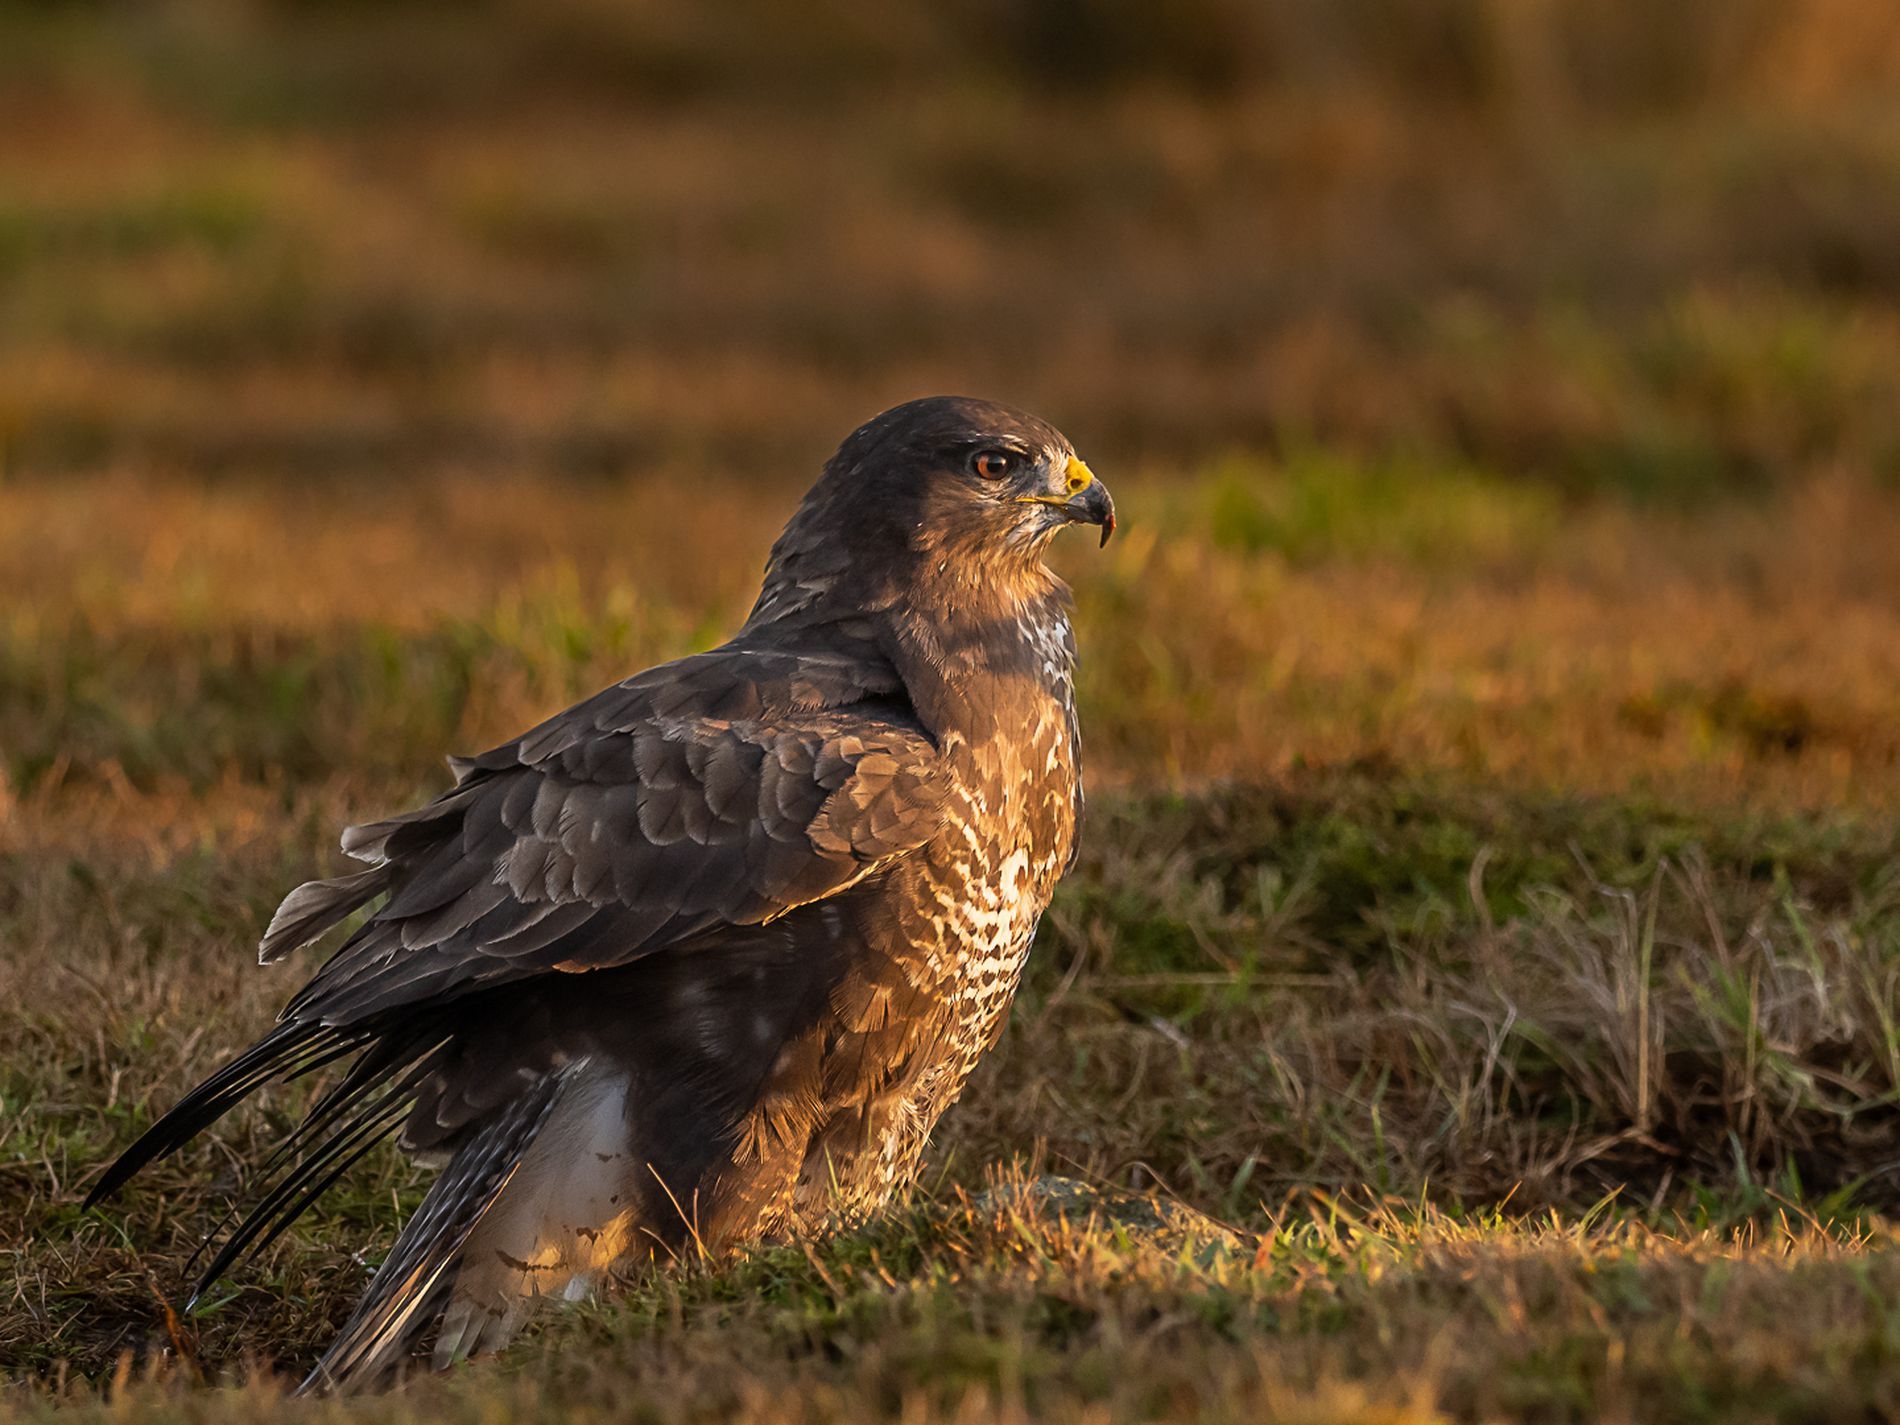
Buzzard on Grass
A buzzard with a brown body has landed on the ground in a grassy field. The bird is facing right. The background shows blurred grass under a warm, golden light.
A close-up shot of a buzzard in its natural habitat during what appears to be either sunrise or sunset, given the warm light. The bird's focused gaze and upright posture suggest it is alert and observing its surroundings in the open field.
Labels: Animal, Bird, Buzzard, Hawk, Vulture, Accipiter, Kite Bird, Grass
Camera: OLYMPUS CORPORATION E-M1MarkIII
Lens: OLYMPUS M.300mm F4.0
Aperture: F4
Exposure: 1/500 sec
ISO: 800
Focal length: 300.0 mm